List of twin towns and sister cities in Egypt

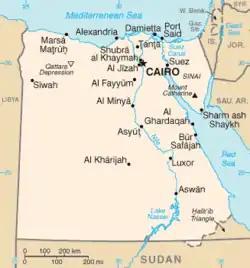
Map of Egypt

This is a list of municipalities in Egypt which have standing links to local communities in other countries. In most cases, the association, especially when formalised by local government, is known as "town twinning" (usually in Europe) or "sister cities" (usually in the rest of the world).